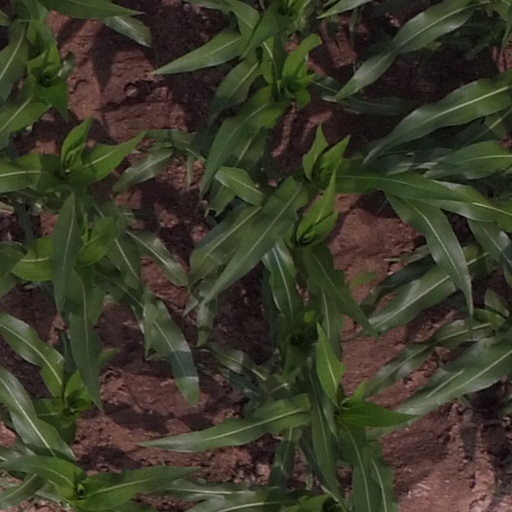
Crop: maize; corn